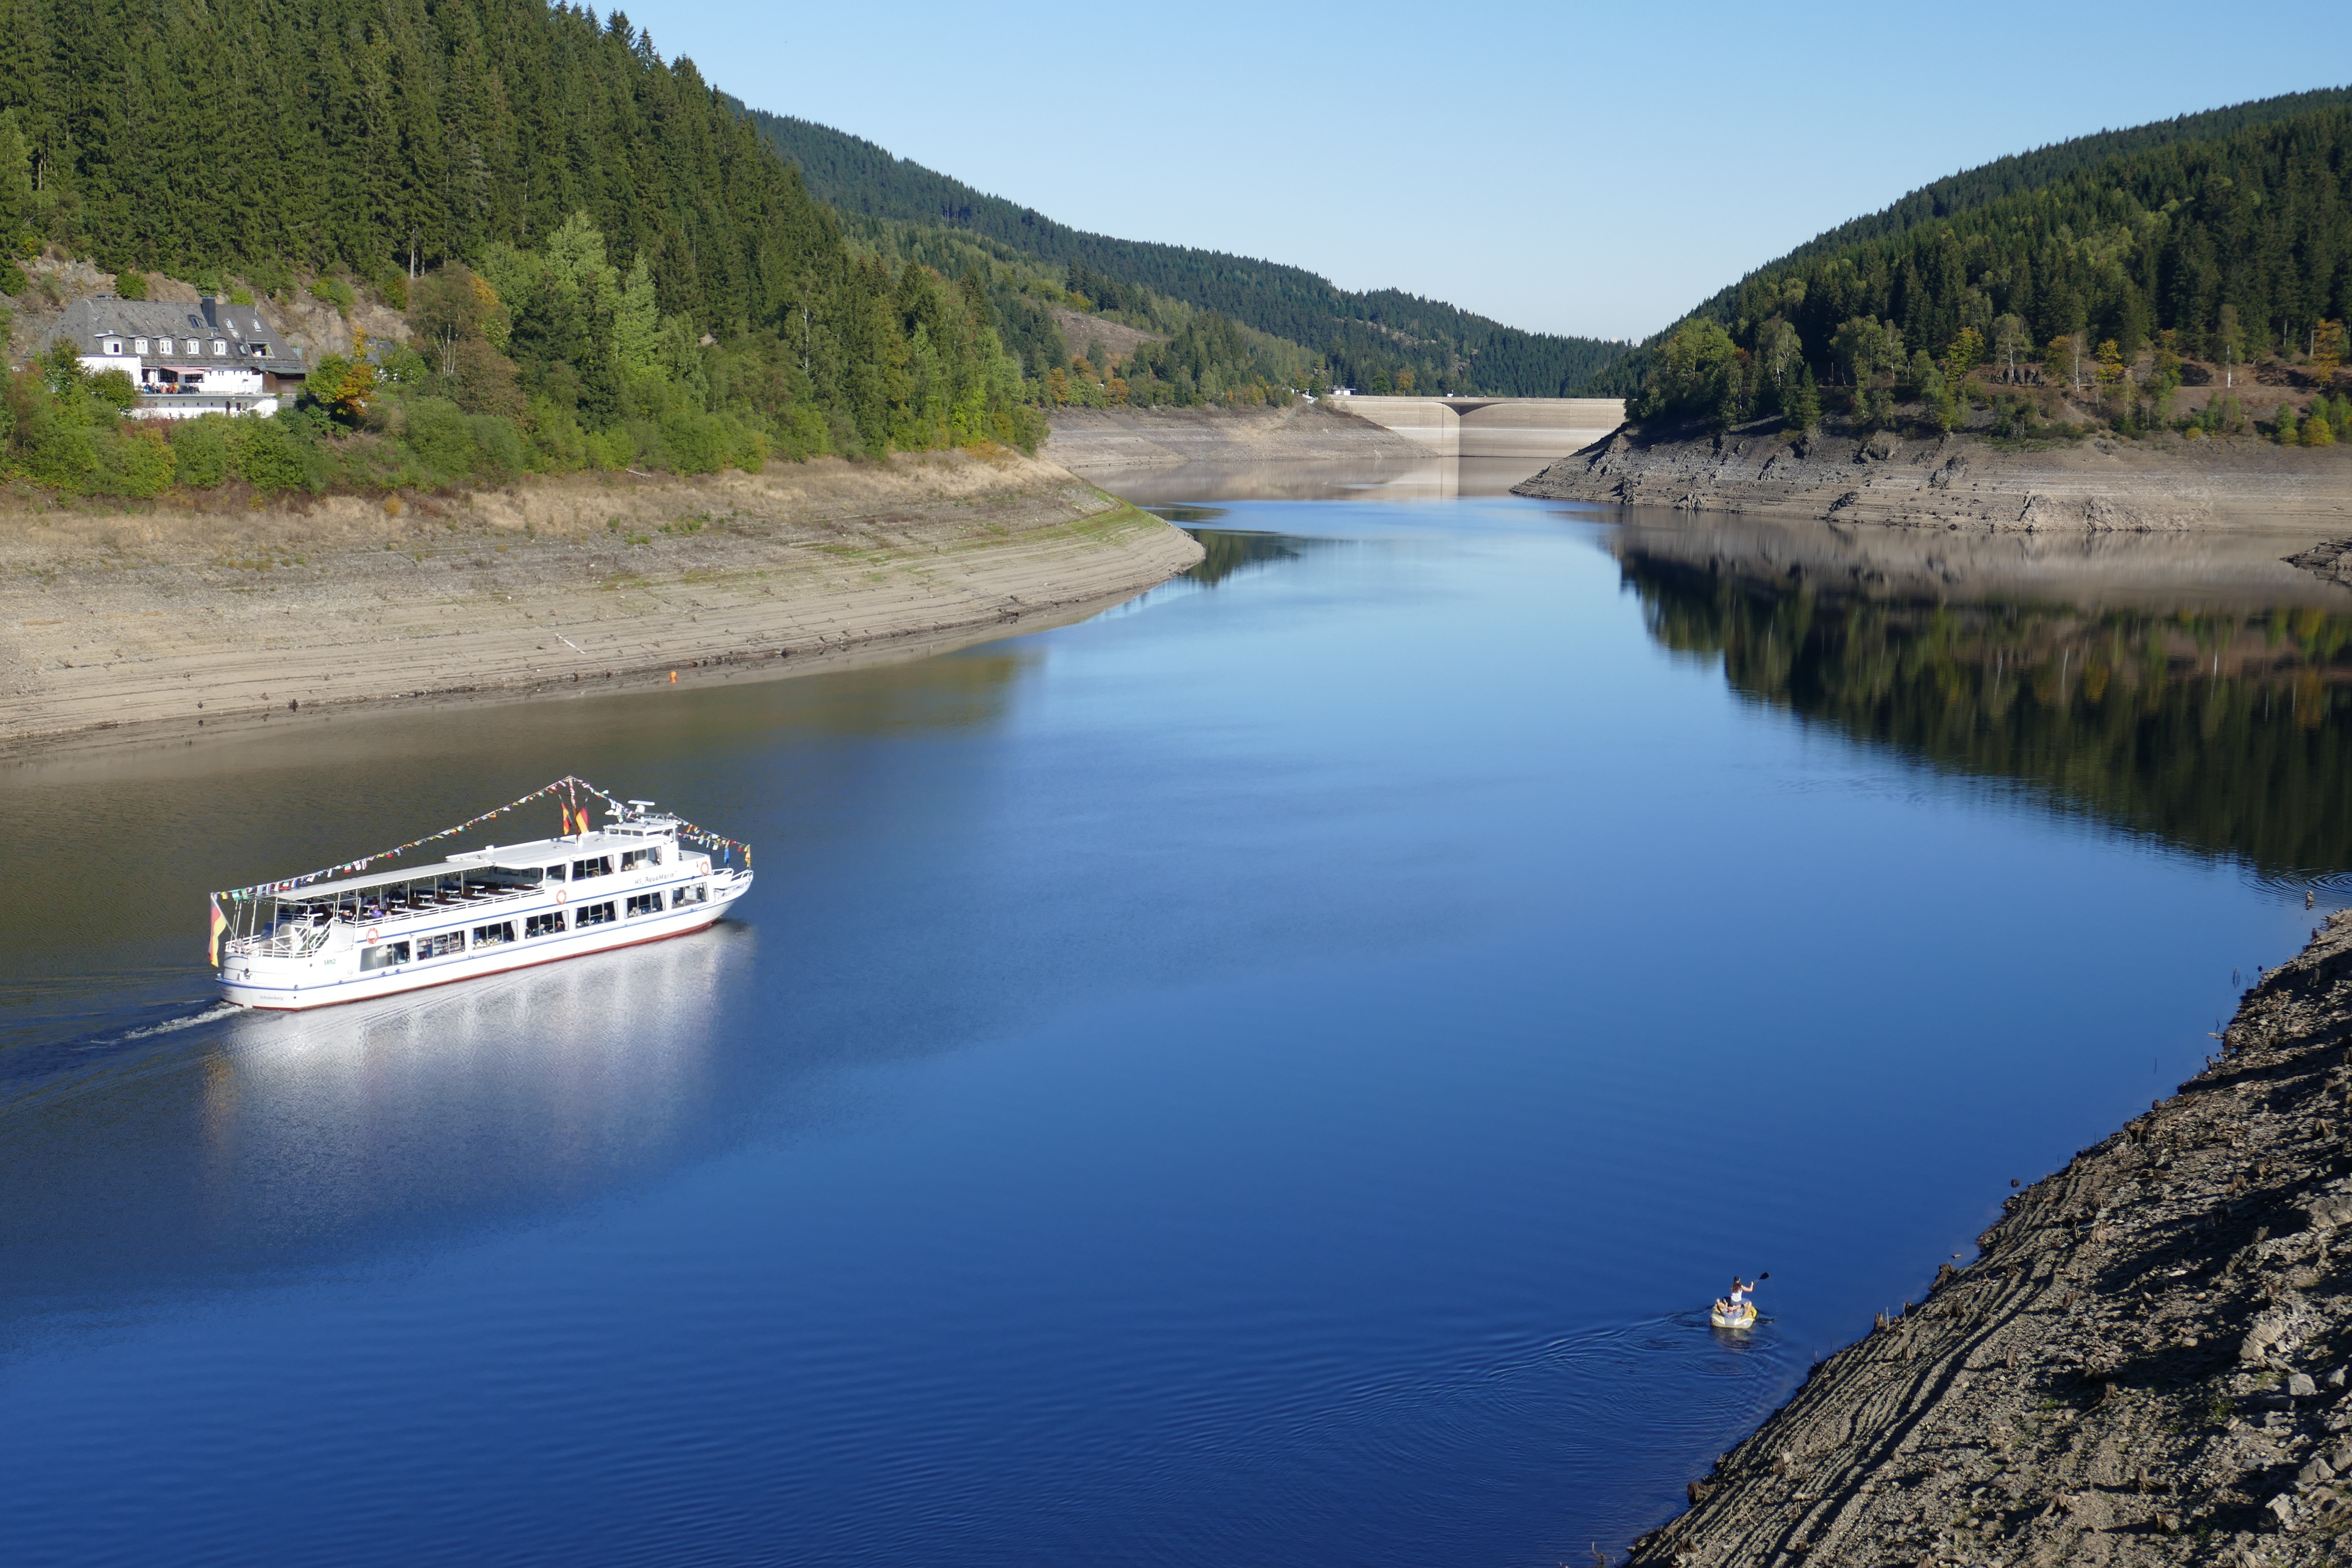
landscape, sea, water, nature, boat, lake, river, ship, vehicle, bay, fjord, dam, reservoir, waterway, body of water, bank, germany, channel, loch, waters, lower saxony, oker